Ohio State University Moritz College of Law

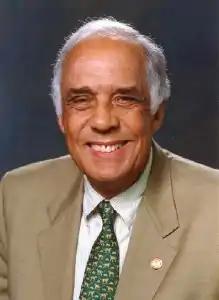
Robert Duncan

The Moot Court & Lawyering Skills Program includes intramural competitions and inter-scholastic teams covering various areas of the law. The Moot Court and Lawyering Skills Governing